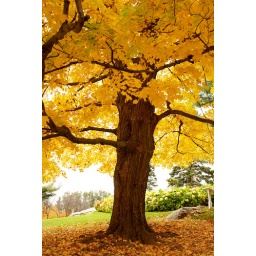
Living under a yellow tree